Secret society

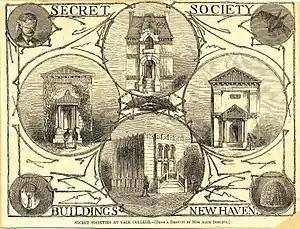
"Secret Society Buildings at Yale College" by Alice Donlevy . Pictured are: Psi Upsilon ("Beta chapter)", 120 High Street. Left center: Skull and Bones (Russell Trust Association), 64 High Street. Right center: Delta Kappa Epsilon ("Phi chapter"), east side of York Street, south of Elm Street. Bottom: Scroll and Key (Kingsley Trust SSS Nonse Association), 490 College Street.

A secret society is an organization about which the activities, events, inner functioning, or membership are concealed. The society may or may not attempt to conceal its existence. The term usually excludes covert groups, such as intelligence agencies or guerrilla warfare insurgencies, that hide their activities and memberships but maintain a public presence.